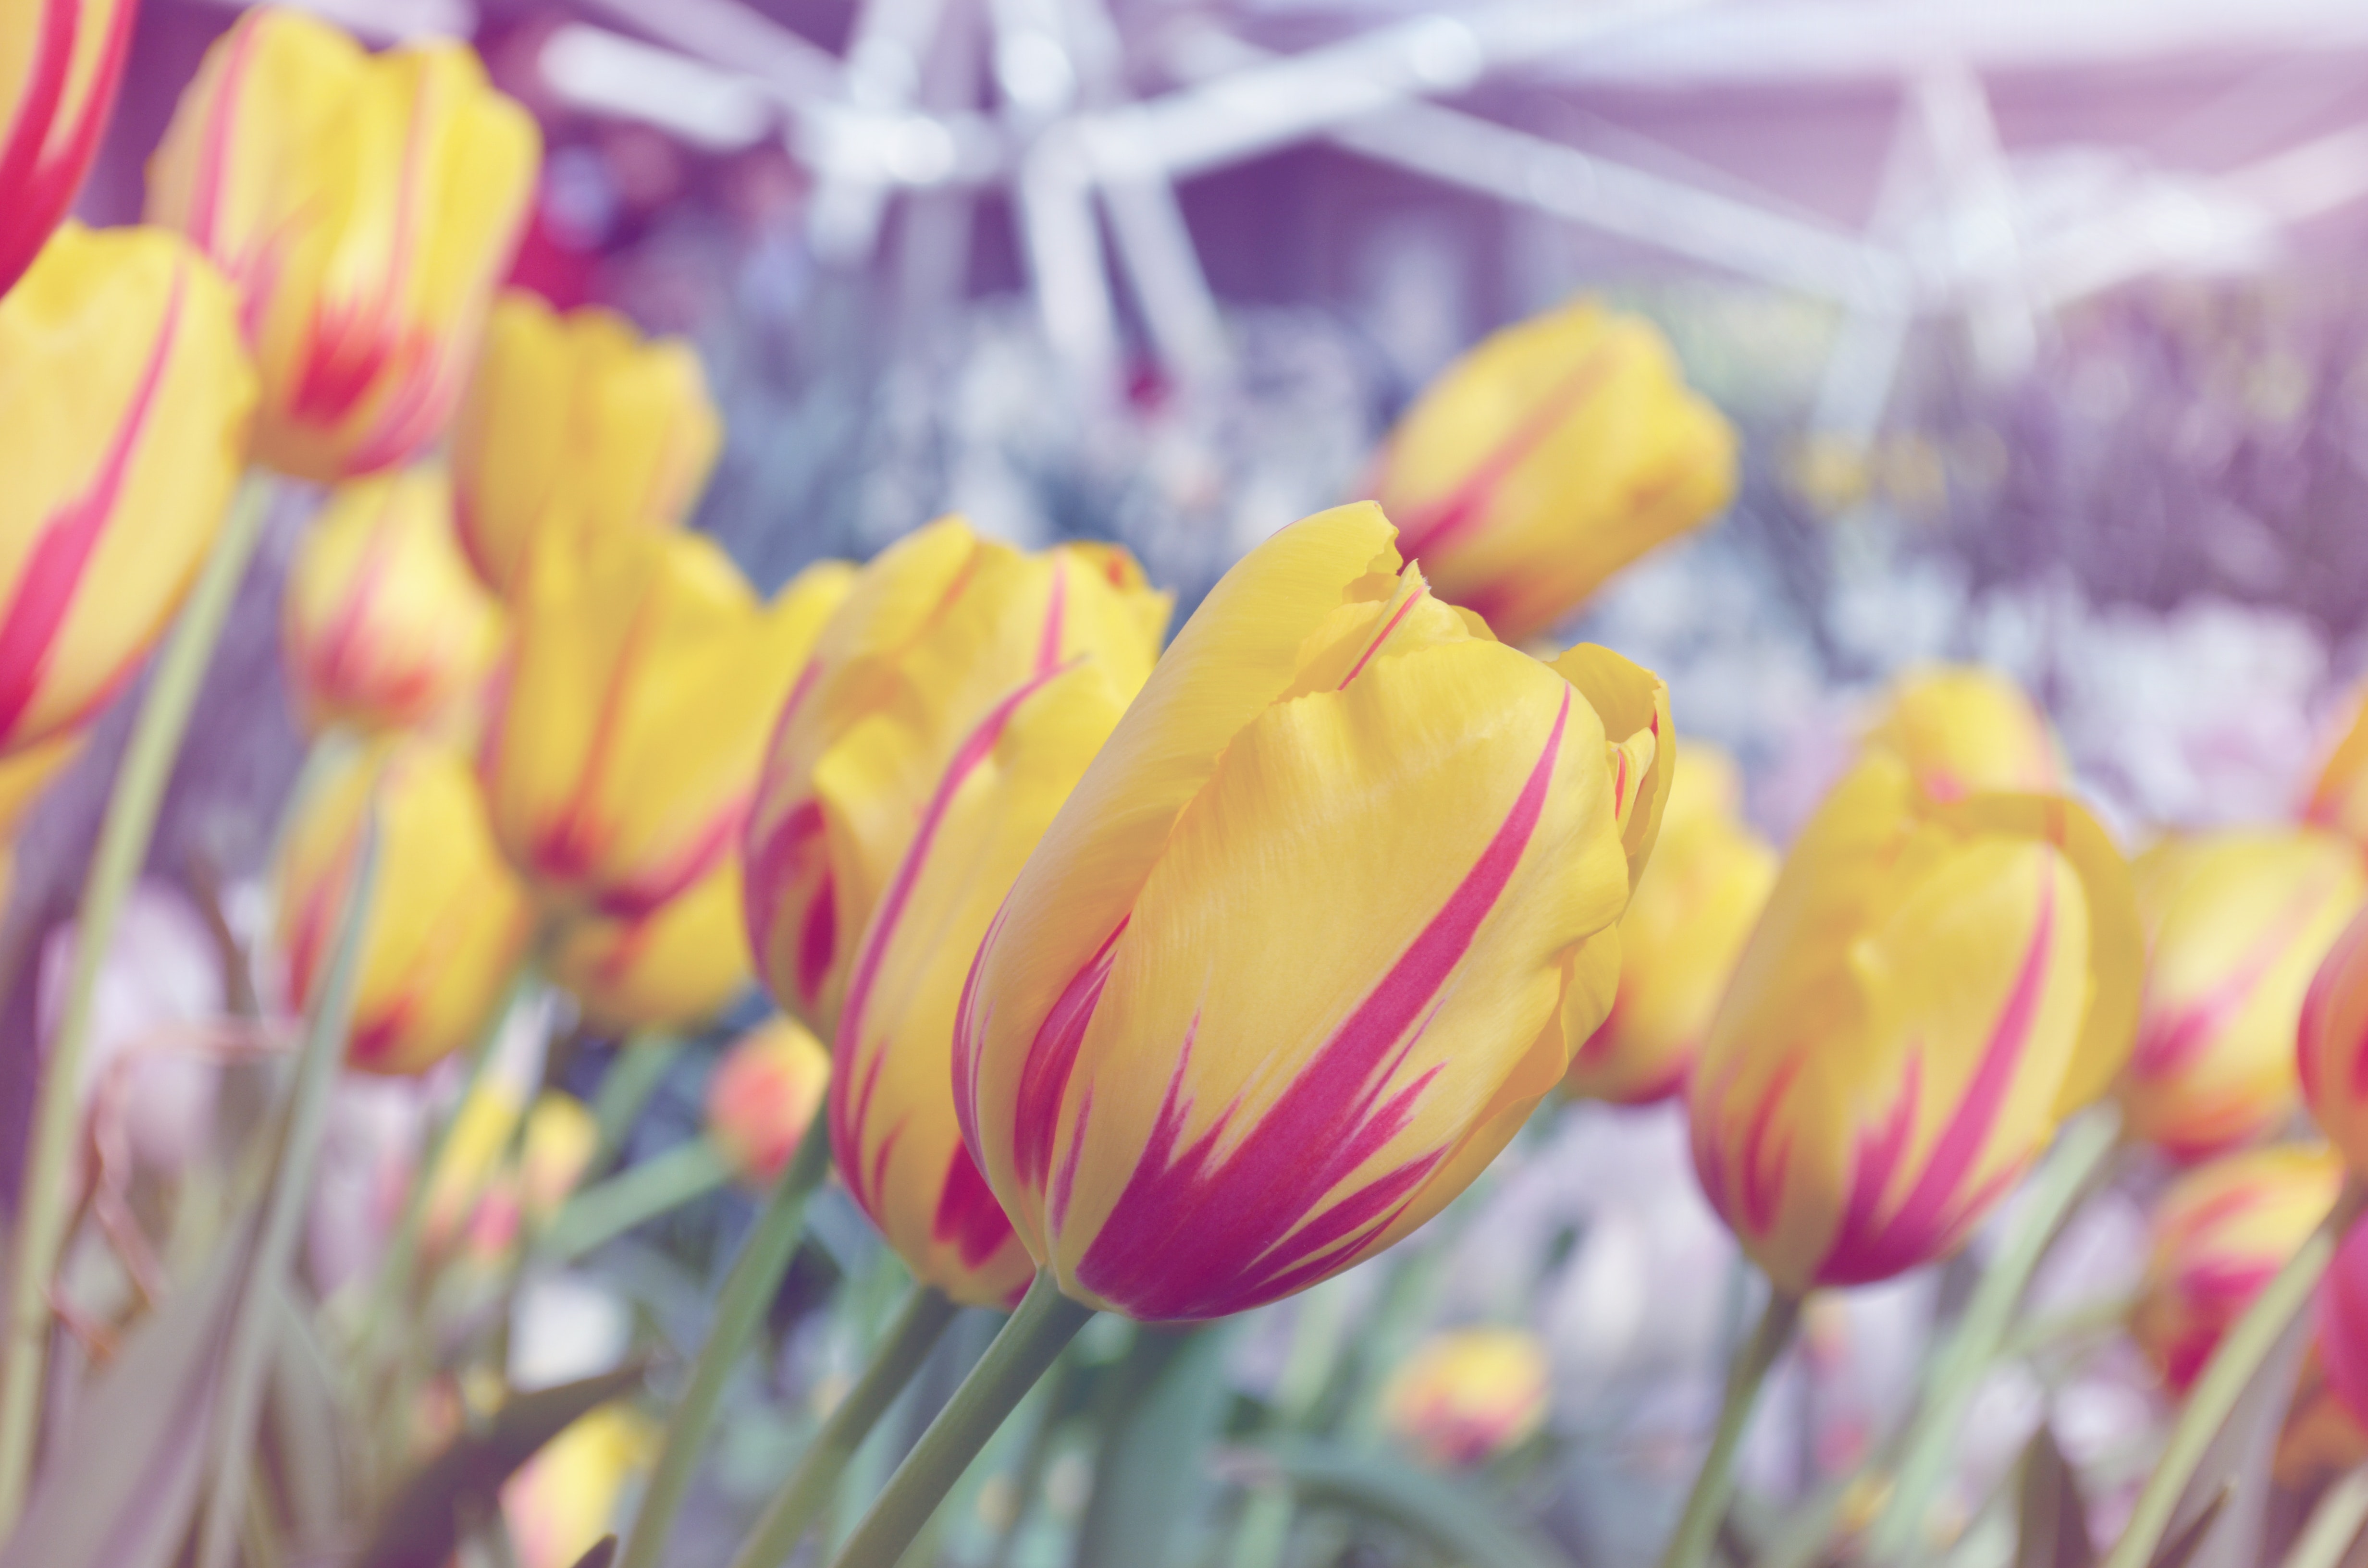
natural, flower, petal, tulip, spring, lady tulip, plant, yellow, flowering plant, botany, close up, plant stem, lily family, wildflower, bud, annual plant, crocus, perennial plant